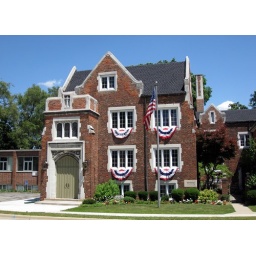
A parish house next to the church in Ypsilanti, Michigan. This structure was built in 1928.